The Ten Thousand Martyrs (painting)

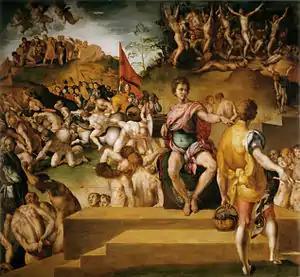
"The Ten Thousand Martyrs" (c. 1529–1530) by Pontormo

The Ten Thousand Martyrs is an oil on panel painting by Pontormo, executed "c." 1529–1530, produced for the monks of Florence's Spedale degli Innocenti and now in the city's Galleria Palatina. It shows the martyrdom of the eponymous martyrs alongside Saint Maurice. A copy of the left hand side of the work in the Uffizi is attributed to a young Bronzino.